Tottenham (UK Parliament constituency)

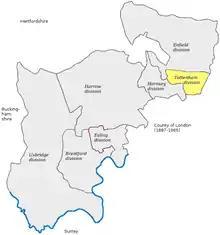
UK House of Commons seat Tottenham (first creation) created in 1885, before 1918 abolition, excluding Bethnal Green, Hackney, Shoreditch, and Tower Hamlets small exclaves.

The seat, aided by the choice to wealthy voters owning property in the eastern metropolitan divisions to the south of exercising "the county franchise" (see definition above) sided with the Conservative party candidate until the January-to-February-held 1906 election, a party noted for the gradual social reforms of Benjamin Disraeli in the early 1880s, particularly in education and urban deprivation. By the time of the 1906 United Kingdom general election the Liberal Party was at its final apex and stood on the moral high ground on issues of free trade and abhorrences in the Boer War which turned the seat in the "Liberal landslide" result of that year to the party's candidate. The two elections in 1910 (before a near eight-year long hiatus in elections due to World War I) were one-member parliamentary majority results nationally between the two then-dominant parties but the Liberal Party's People's Budget proposed at the first 1910 election saw Liberal incumbent Alden narrowly returned to serve Tottenham and again at the end of the year.